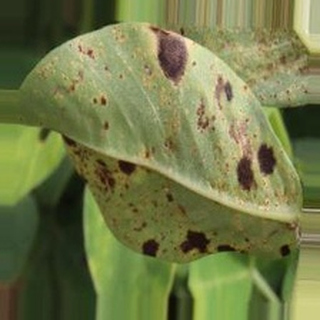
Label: groundnut_rust